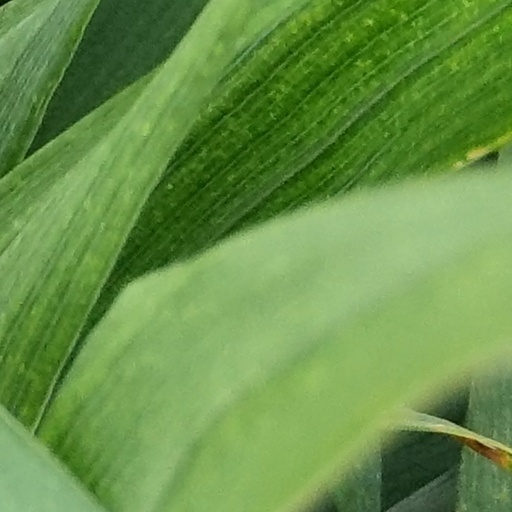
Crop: wheat